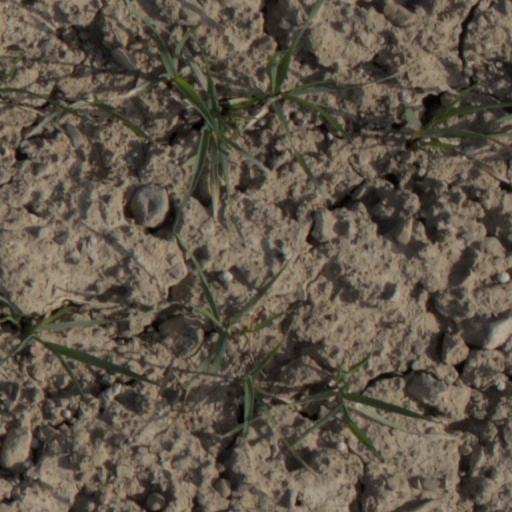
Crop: wheat